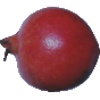
Label: pomegranate